Brock University

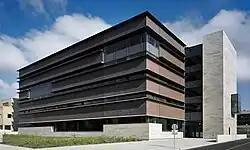
Plaza Building

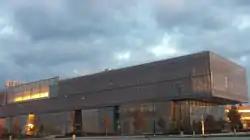
Cairns Family Health and Bioscience Research Complex (CFHBRC)

Completed in 2007, and designed by MacKay-Lyons Sweetapple Architects, the Plaza Building contains the Faculty of Social Sciences, as well as computer facilities, seminar rooms, and the new Brock Campus Bookstore. The Campus Store occupies the first floor (considered the 200 level, or level 2, in order to match Brock University's historic method of numbering its facilities).